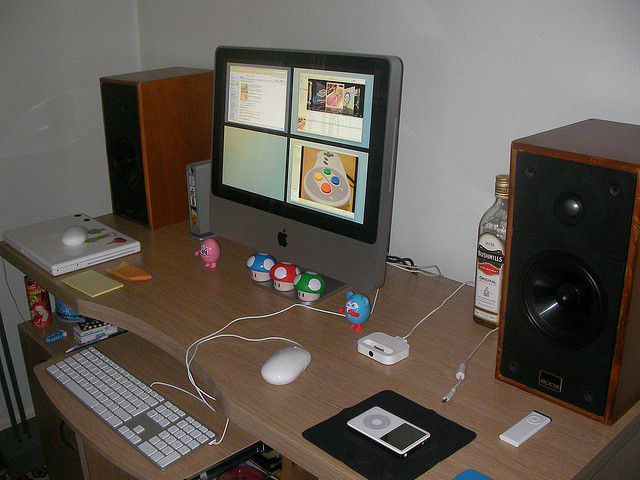
user: Given an image and a question. Answer the question in a short answer. Question: What are the colored mushrooms from? Short Answer:
assistant: mario